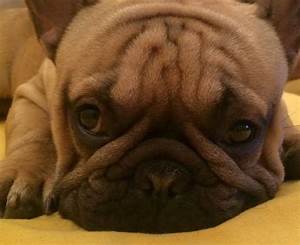
Label: dog